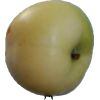
Label: Apple 6